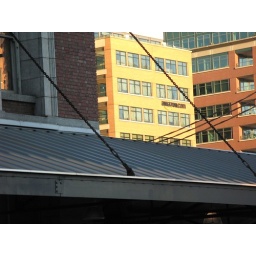
Just beyond the old train station was a shiny new amazon.com office building shining in the sun.